Audi R8 (Type 42)

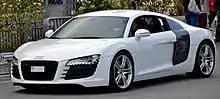

The Audi R8 was first conceived as the Audi LeMans Quattro concept car which was presented to the public at the 2003 Frankfurt Motor Show, followed by the 2003 Geneva Motor Show. Designed by Frank Lamberty, the car featured many unique features such as a Jet Blue exterior colour, the front curve of the front wings shared with the TT along with Nuvolari quattro GT, 20-inch wheels, a twin-turbocharged FSI V10 engine with a rated power output of and , a single-frame radiator grille, aluminium sports suspension with magnetic ride shock absorbers and dark interior colours. The body of the car was made of aluminium and carbon fibre in order to keep the weight low. Another unique feature of the car were its full LED headlamps.